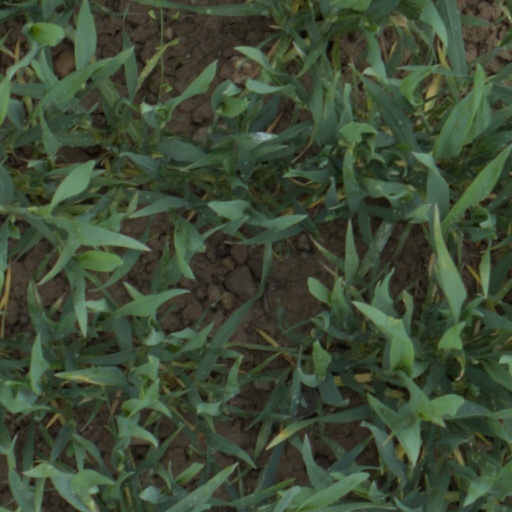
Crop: wheat